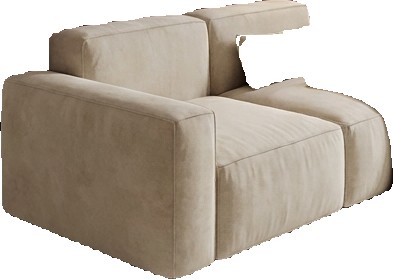
Surface category: sofa